Tourist attractions in Kolkata

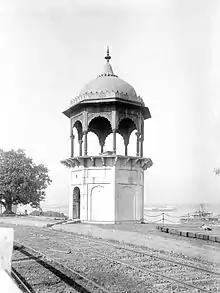
Gwalior Monument

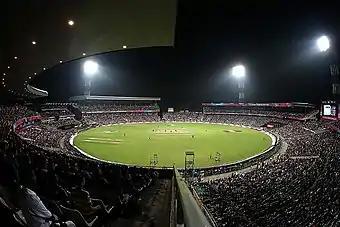
Eden Gardens Cricket Stadium

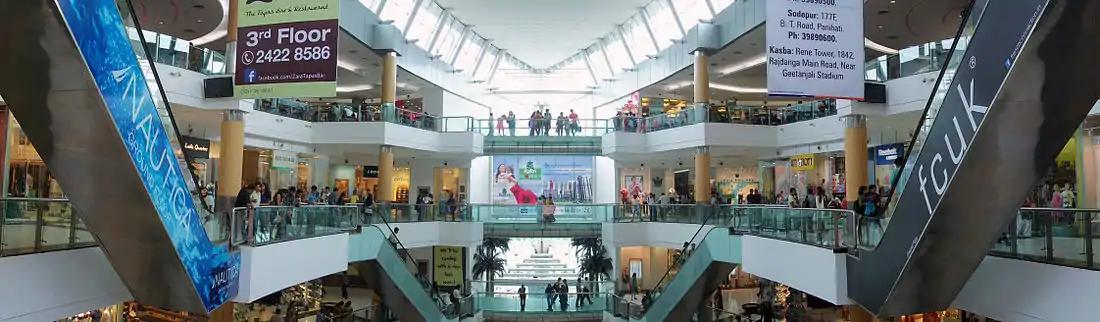
South City Mall Interior

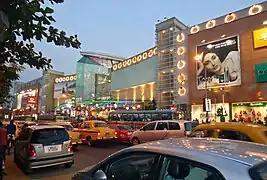
South City Mall, biggest mall of Kolkata

The Shaheed Minar or "Tower of the Martyrs", (formerly Ochterlony Monument) was constructed on the northern fringe of the Maidan in honour of Sir David Ochterlony who commanded the British East India Company forces in the Gurkha War (1814–1816). It was renamed Shaheed Minar in honor of the fallen freedom fighters after Indian independence.